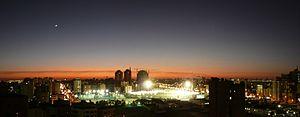
Le Al Salmiya Sporting Club, plus couramment abrégé en Al Salmiya, est un club koweïtien de football fondé en 1964 et basé dans la ville de Salmiya.